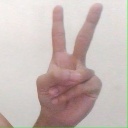
अक्षर: क